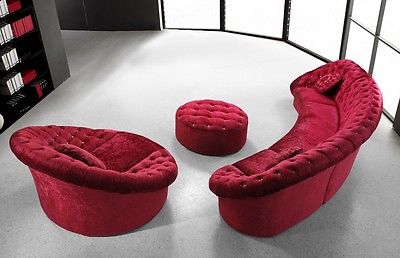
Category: sofa